Bahía de Banderas

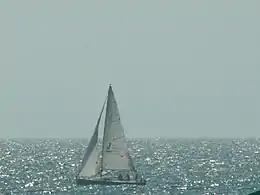
Boat on the Bahía de Banderas ("Bay of Flags").

Bahía de Banderas (Spanish for "Bay of Flags") is a bay on the Pacific Coast of Mexico, within the Mexican states of Jalisco and Nayarit, being the westernmost municipality in Nayarit. It is also the name of an administrative municipality, located on the bay in Nayarit state. The port and resort city of Puerto Vallarta is on the bay.